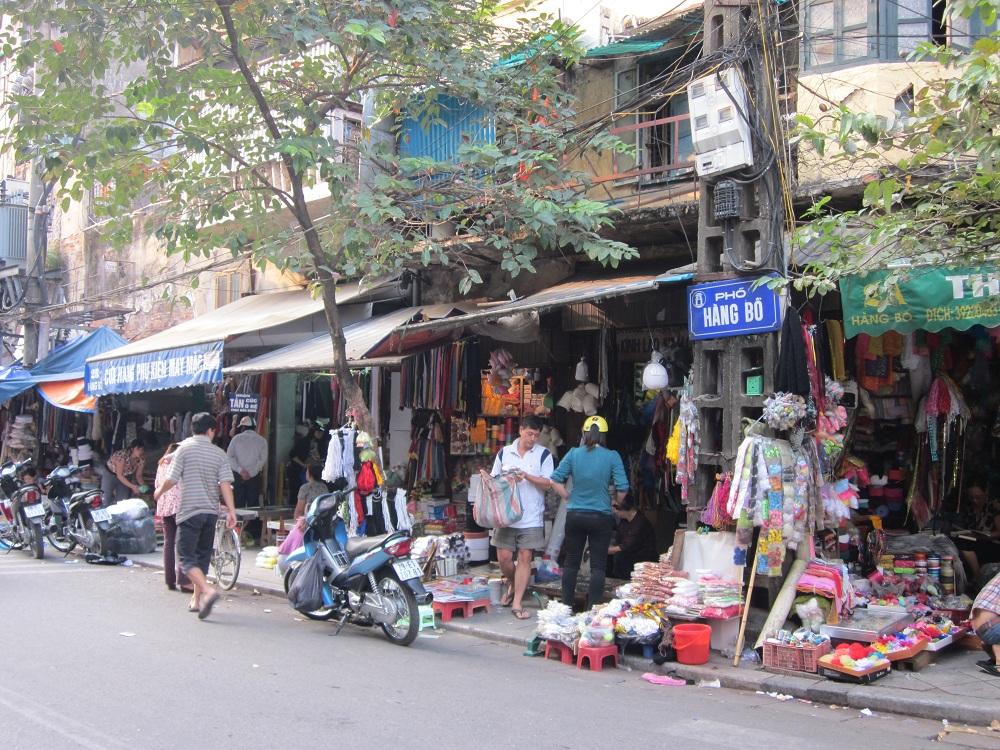
có một vài người đang xuất hiện ở trước các cửa hàng ven đường